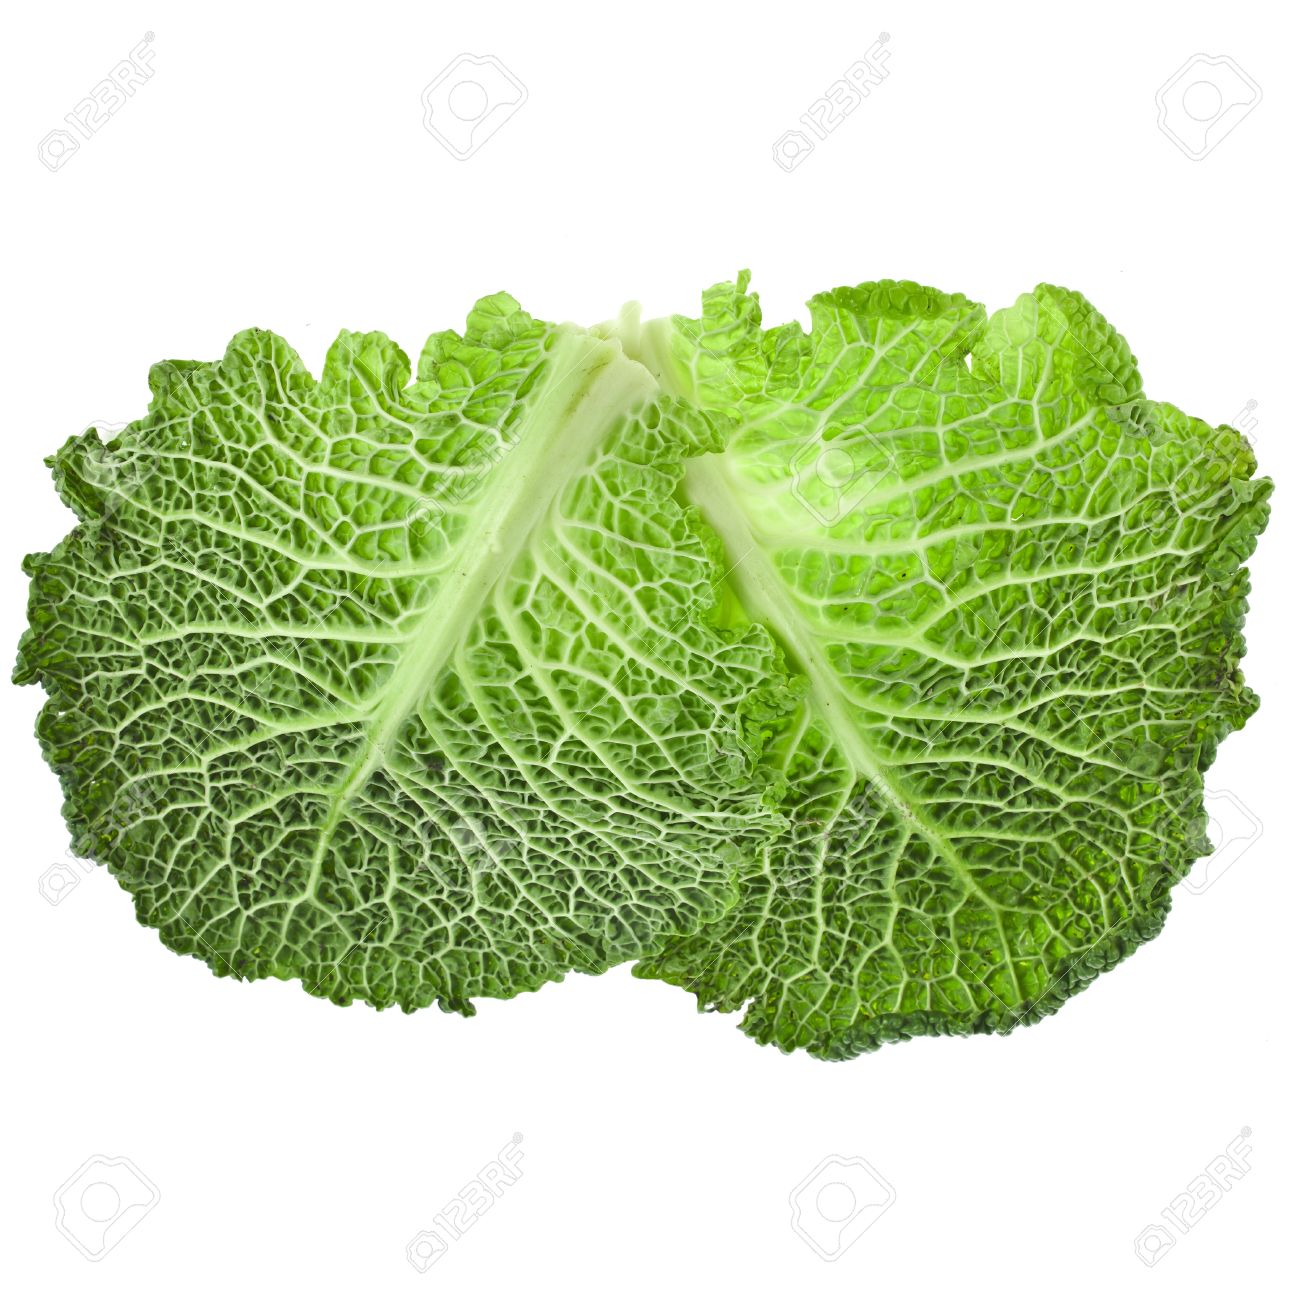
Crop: unknown
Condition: cabbage